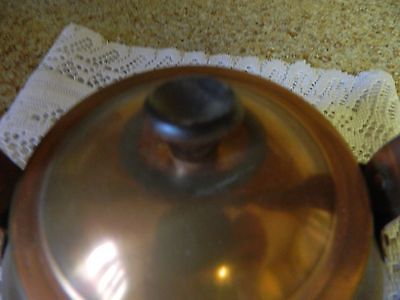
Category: kettle